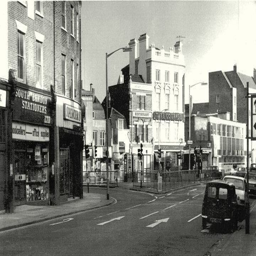
the bottom in the late 1970s or early 1980s